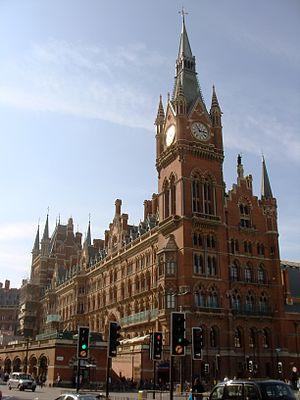
L'architecture gothique est un style architectural d'origine française qui s'est développé à partir de la seconde partie du Moyen Âge en Europe occidentale. Elle apparaît en Île-de-France et en Haute-Picardie au XIIᵉ siècle. Elle se diffuse rapidement au nord puis au sud de la Loire et en Europe jusqu'au milieu du XVIᵉ siècle et même jusqu'au XVIIᵉ siècle dans certains pays. L'esthétique gothique et ses techniques se perpétuent dans l'architecture française au-delà du XVIᵉ siècle, en pleine période classique, dans certains détails et modes de constructions. Enfin, un véritable renouveau apparaît avec la vague de l'historicisme du XIXᵉ siècle jusqu'au début du XXᵉ siècle. Le style a alors été qualifié de néo-gothique.
Une brique est un élément de construction généralement en forme de parallélépipède rectangle constitué de terre argileuse crue, séchée au soleil — brique crue — ou cuite au four, employée principalement dans la construction de murs.
La liste de gares au Royaume-Uni a pour objectif de rassembler l'ensemble des articles sur les gares ferroviaires, existantes ou ayant existé, situées sur le territoire du Royaume-Uni. C'est une liste alphabétique comprenant deux classements : gares en service et, en italique, gares fermées ou désaffectées. Les gares principales des grandes villes sont indiquées en gras.